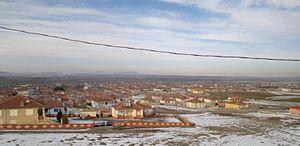
Yeniceoba, en kurde Încow, est une ville et une municipalité dans le district Cihanbeyli dans la province de Konya en Turquie. La population est de 6872 habitants à la fin de 2012.